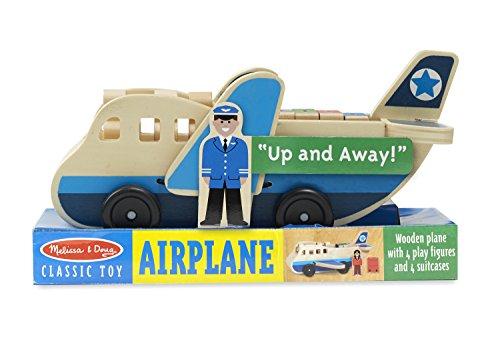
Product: Melissa & Doug Wooden Airplane Play Set With 4 Play Figures and 4 Suitcases
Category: Toys & Games | Play Vehicles | Toy Vehicles
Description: Nine wooden pieces, including four play figures, four suitcases, and one airplane.
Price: $16.79
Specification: ProductDimensions:5x5x21inches|ItemWeight:15.5ounces|ShippingWeight:15.5ounces(Viewshippingratesandpolicies)|DomesticShipping:ItemcanbeshippedwithinU.S.|InternationalShipping:ThisitemcanbeshippedtoselectcountriesoutsideoftheU.S.LearnMore|ASIN:B00I5KT25Q|Itemmodelnumber:9394|Manufacturerrecommendedage:36months-7years